Visions of Johanna

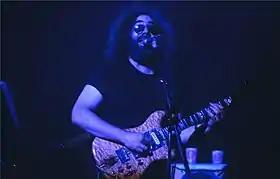
Jerry Garcia recorded "Visions of Johanna" both as a solo artist and as a member of the Grateful Dead. Jerry, a non lyricist for the most part, brought out the beauty of the melody of Dylan's compositions.

Dylan first performed "Visions of Johanna" in public on December 4, 1965, at the Berkeley Community Theatre. Present at this concert was Joan Baez, who believed the lyrics referred to her. She said, "He'd just written 'Visions of Johanna', which sounded very suspicious to me...he'd never performed it before and Neuwirth told him I was there that night and he performed it." Heylin suggests that if Dylan performed it for anyone that night it was Allen Ginsberg, who was also present. Heylin argues Dylan considered Ginsberg to be an important influence on his songwriting at this juncture, and was keen to showcase the song for the Beat poet.